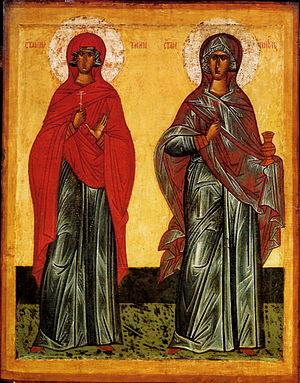
Sainte Parascève d’Iconium, dite aussi Sainte-Parascève-Vendredi était une prédicatrice chrétienne originaire d’Iconium, Lycaonie, morte en martyr au IIIᵉ siècle.